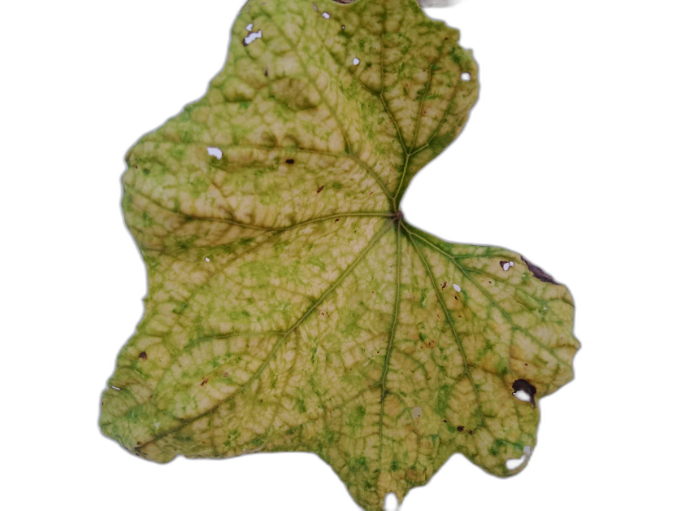
Crop: Zucchini
Label: Anthracnose